Describe the emotion expressed in this image:  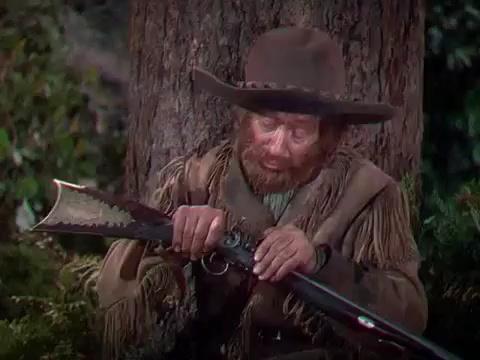
This person displays Pain, valence and arousal with low intensity.